The Stranger Wore a Gun

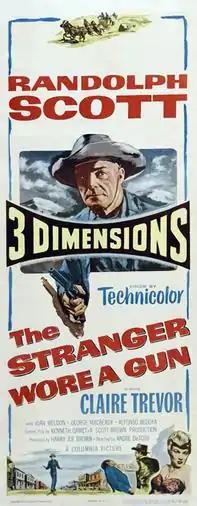
Theatrical release poster

The Stranger Wore a Gun is a 1953 American Western film directed by Andre de Toth and starring Randolph Scott and Claire Trevor. Based on the short story "Yankee Gold" by John W. Cunningham, the film is about a war criminal wanted for the slaughter of women and children who moves to Arizona to join a gold robbery but reconsiders and decides to change his life. The film is one of the first 3-D western movies; it earned an estimated $1.6 million at the North American box office in 1953. The supporting cast includes Joan Weldon, George Macready, Alfonso Bedoya, Lee Marvin, and Ernest Borgnine.